De Pischoff 1907 biplane

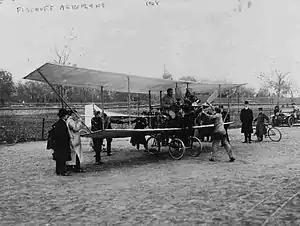

The de Pischoff 1907 biplane was a French experimental aircraft designed by Alfred de Pischoff in 1907. It is notable for being the first known example of a tractor biplane. It was built by Lucien Chauvière, later known for his laminated wood propellers.